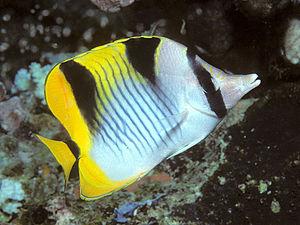
Chaetodon falcula, communément nommé Poisson-papillon à selles ou Poisson-papillon faucille, est une espèce de poissons marins de la famille des Chaetodontidae.
L'emblème de l'Inde est composé de trois lions sur un chapiteau orné d'une roue au centre, d'un buffle à droite et d'un cheval galopant à gauche.